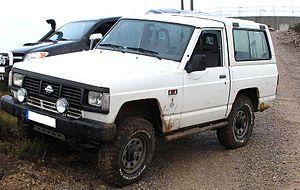
Nissan Patrol Baroud 2.7 Turbo-Diesel